Ed Fries

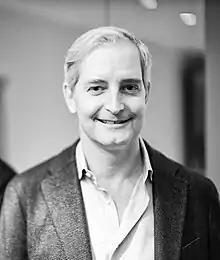
Ed Fries in 2015

Ed Fries ( "freeze") is an American video game programmer and entrepreneur who was the vice president of game publishing at Microsoft during much of the Xbox's life-cycle.